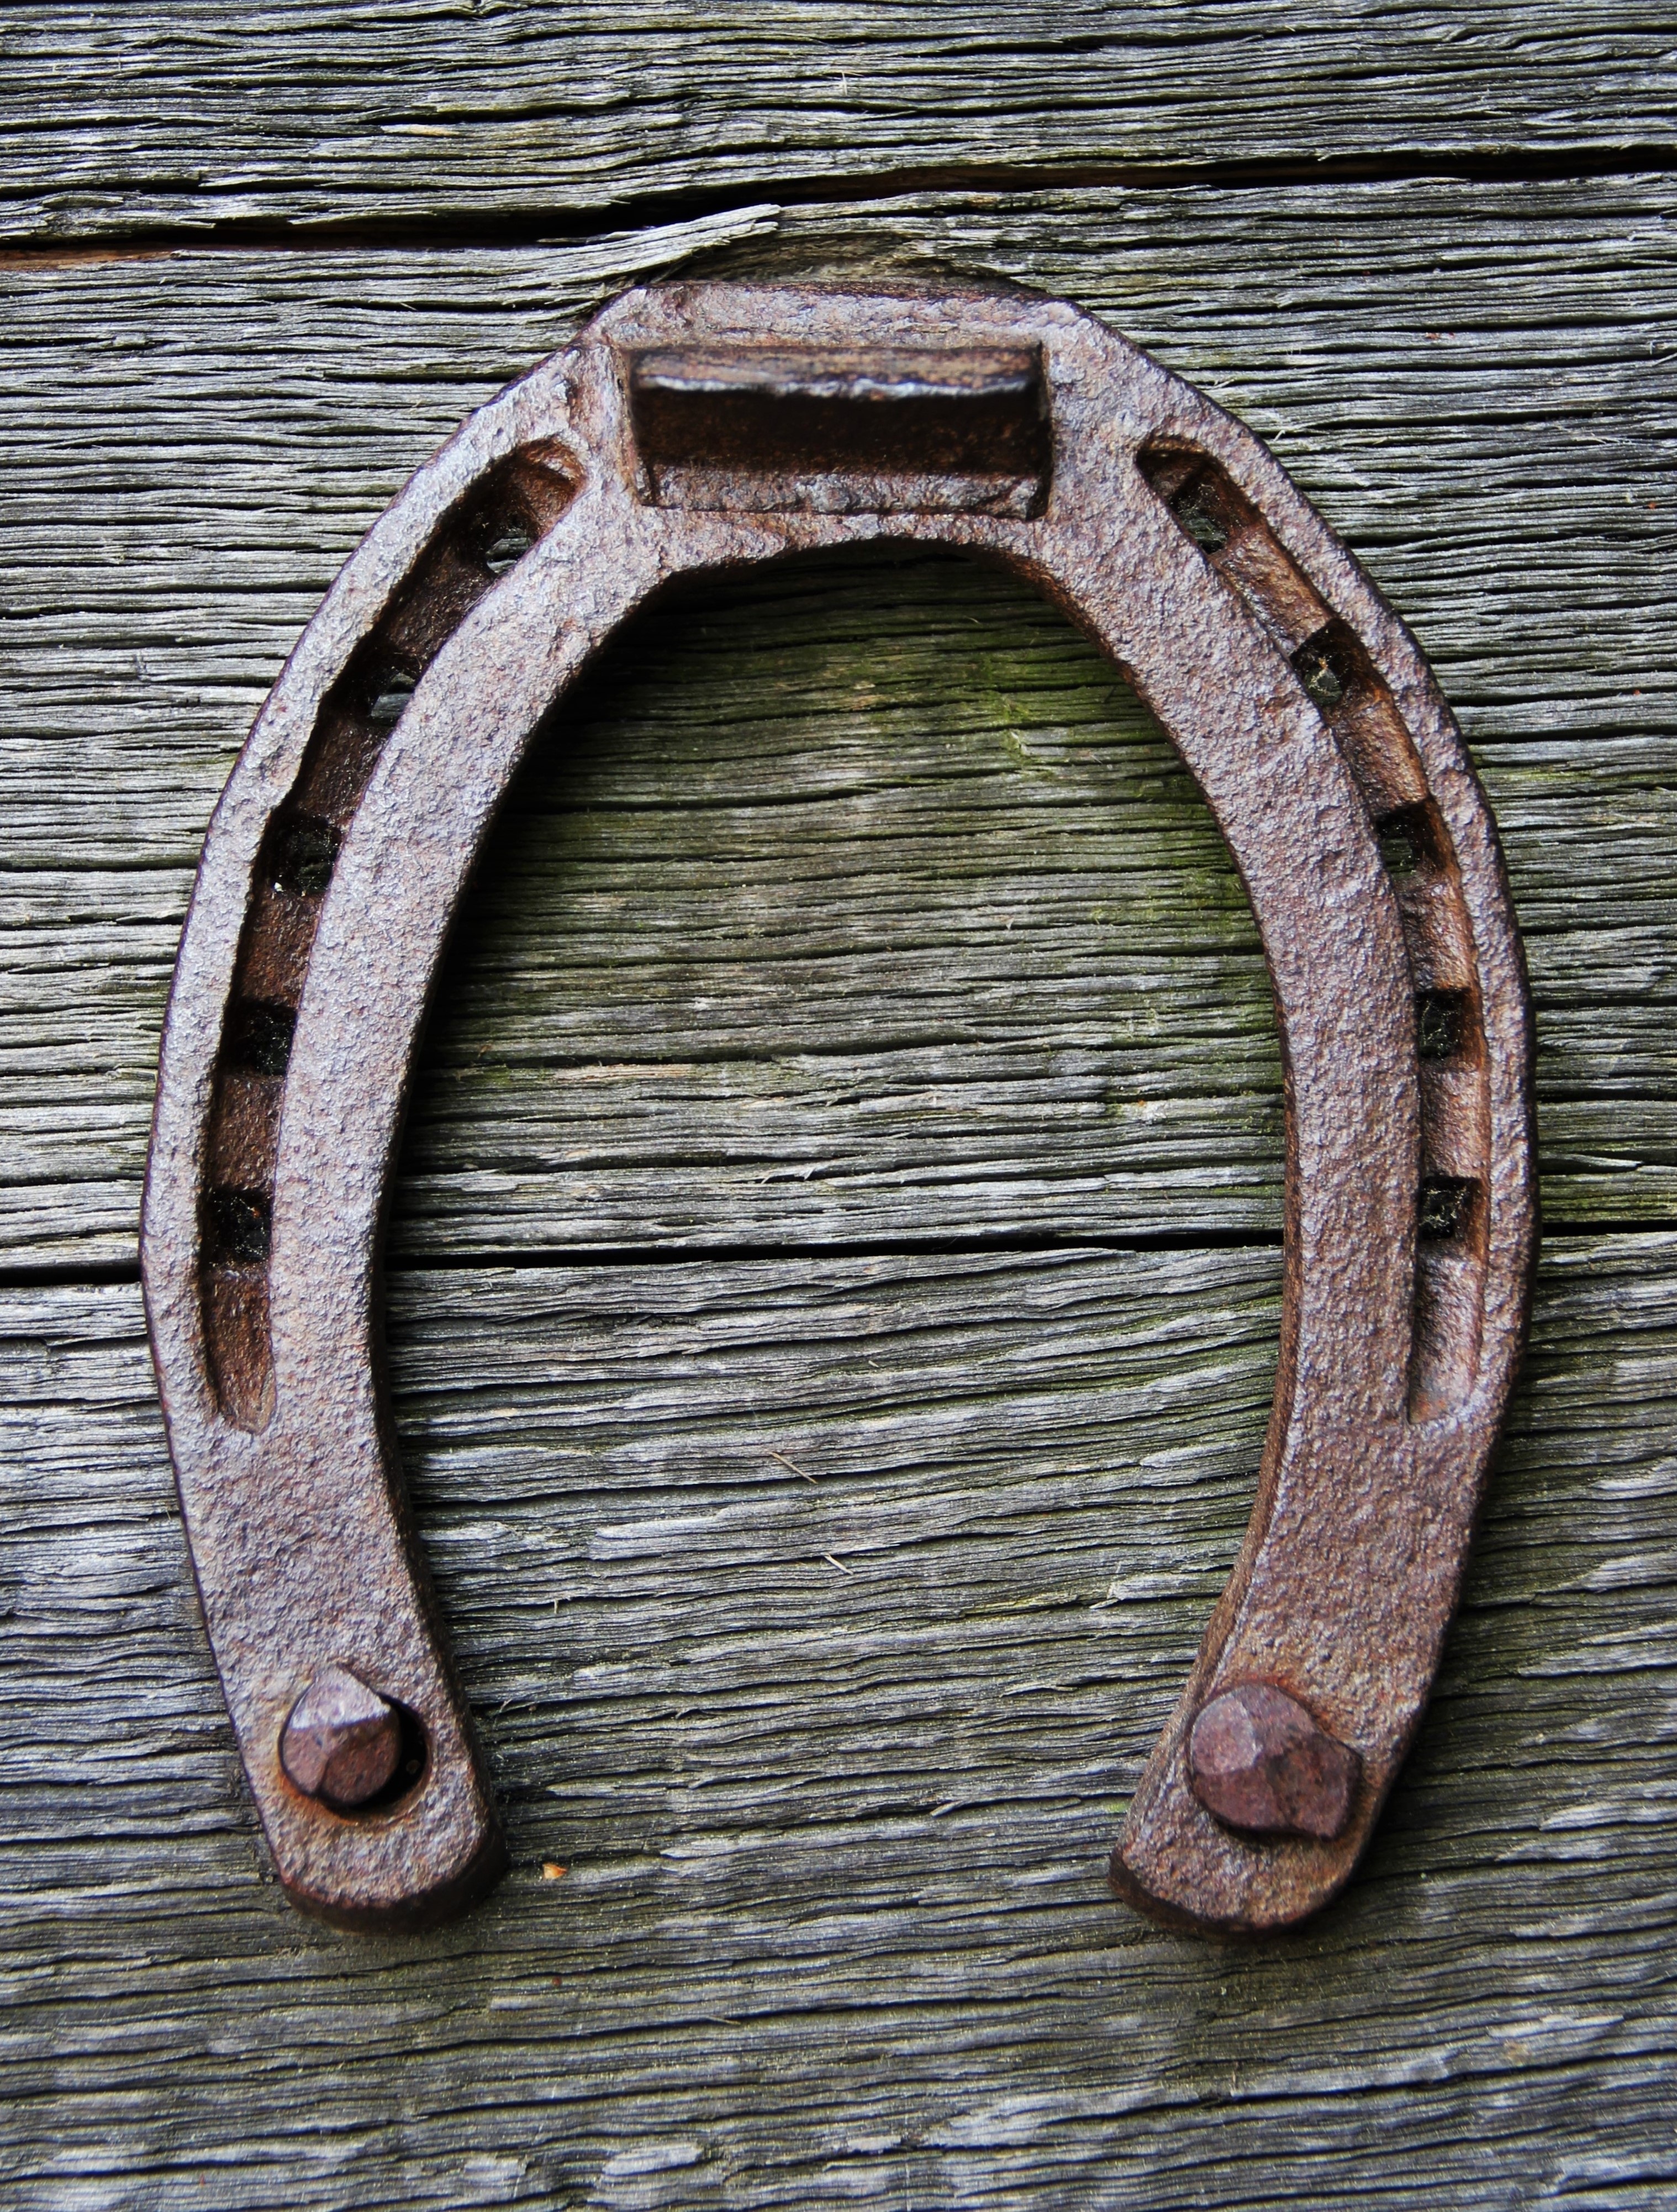
wood, number, old, rustic, horn, symbol, horse, metal, rein, memory, material, symbolism, rusty, horseshoe, horseshoes, good luck, lucky charm, symbol of good luck, symbol of happiness